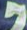
Number: 7